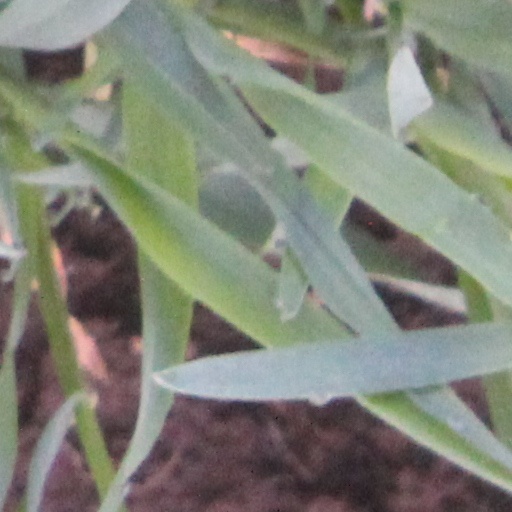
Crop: wheat